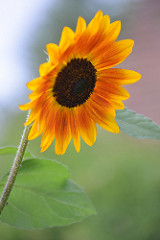
Flower: sunflower